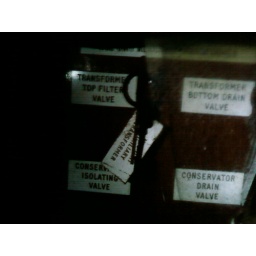
theyre WERE still keys in a wee box on a wall there in surprisingly good condition